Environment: real
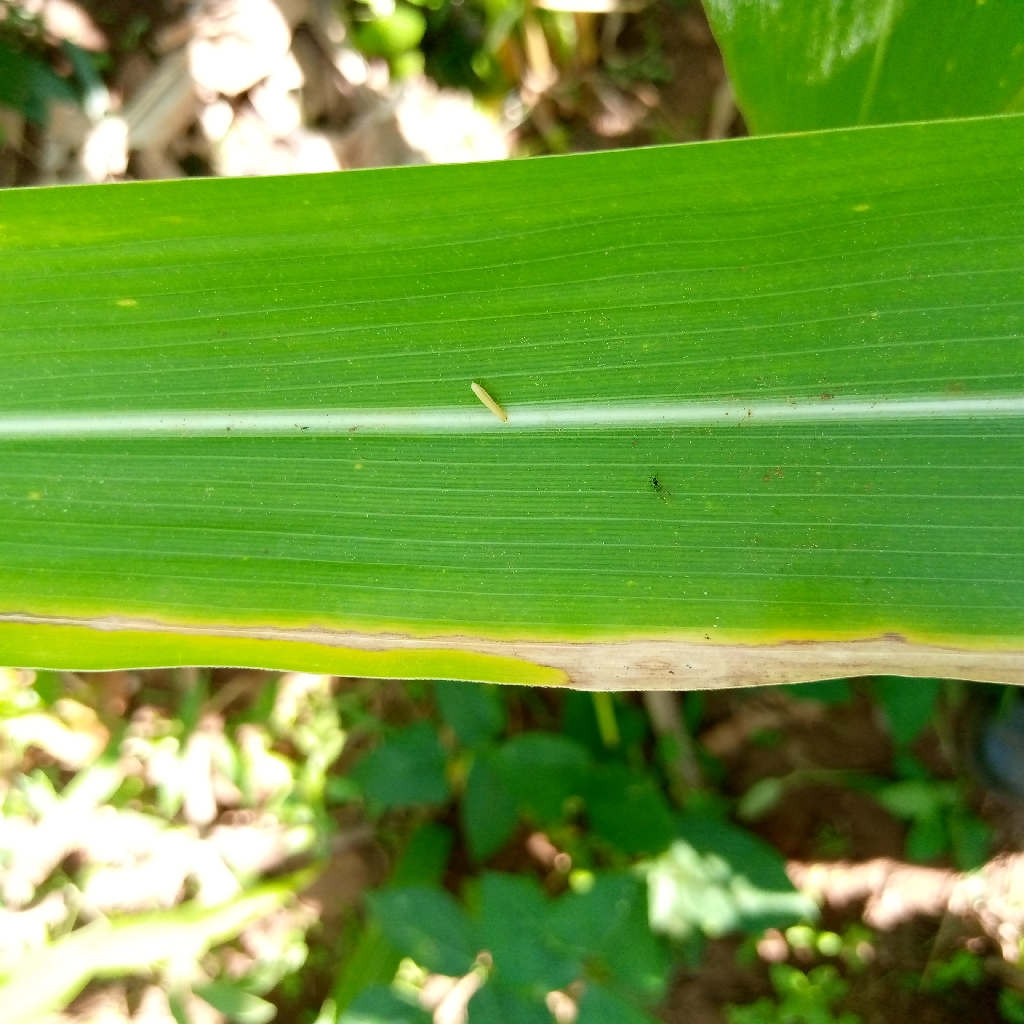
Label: northern_corn_leaf_blight